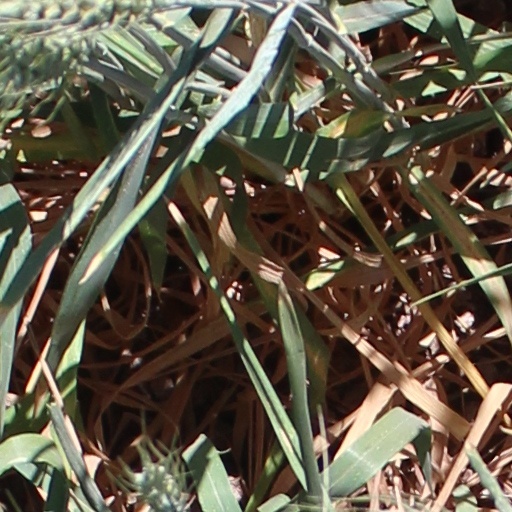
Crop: wheat